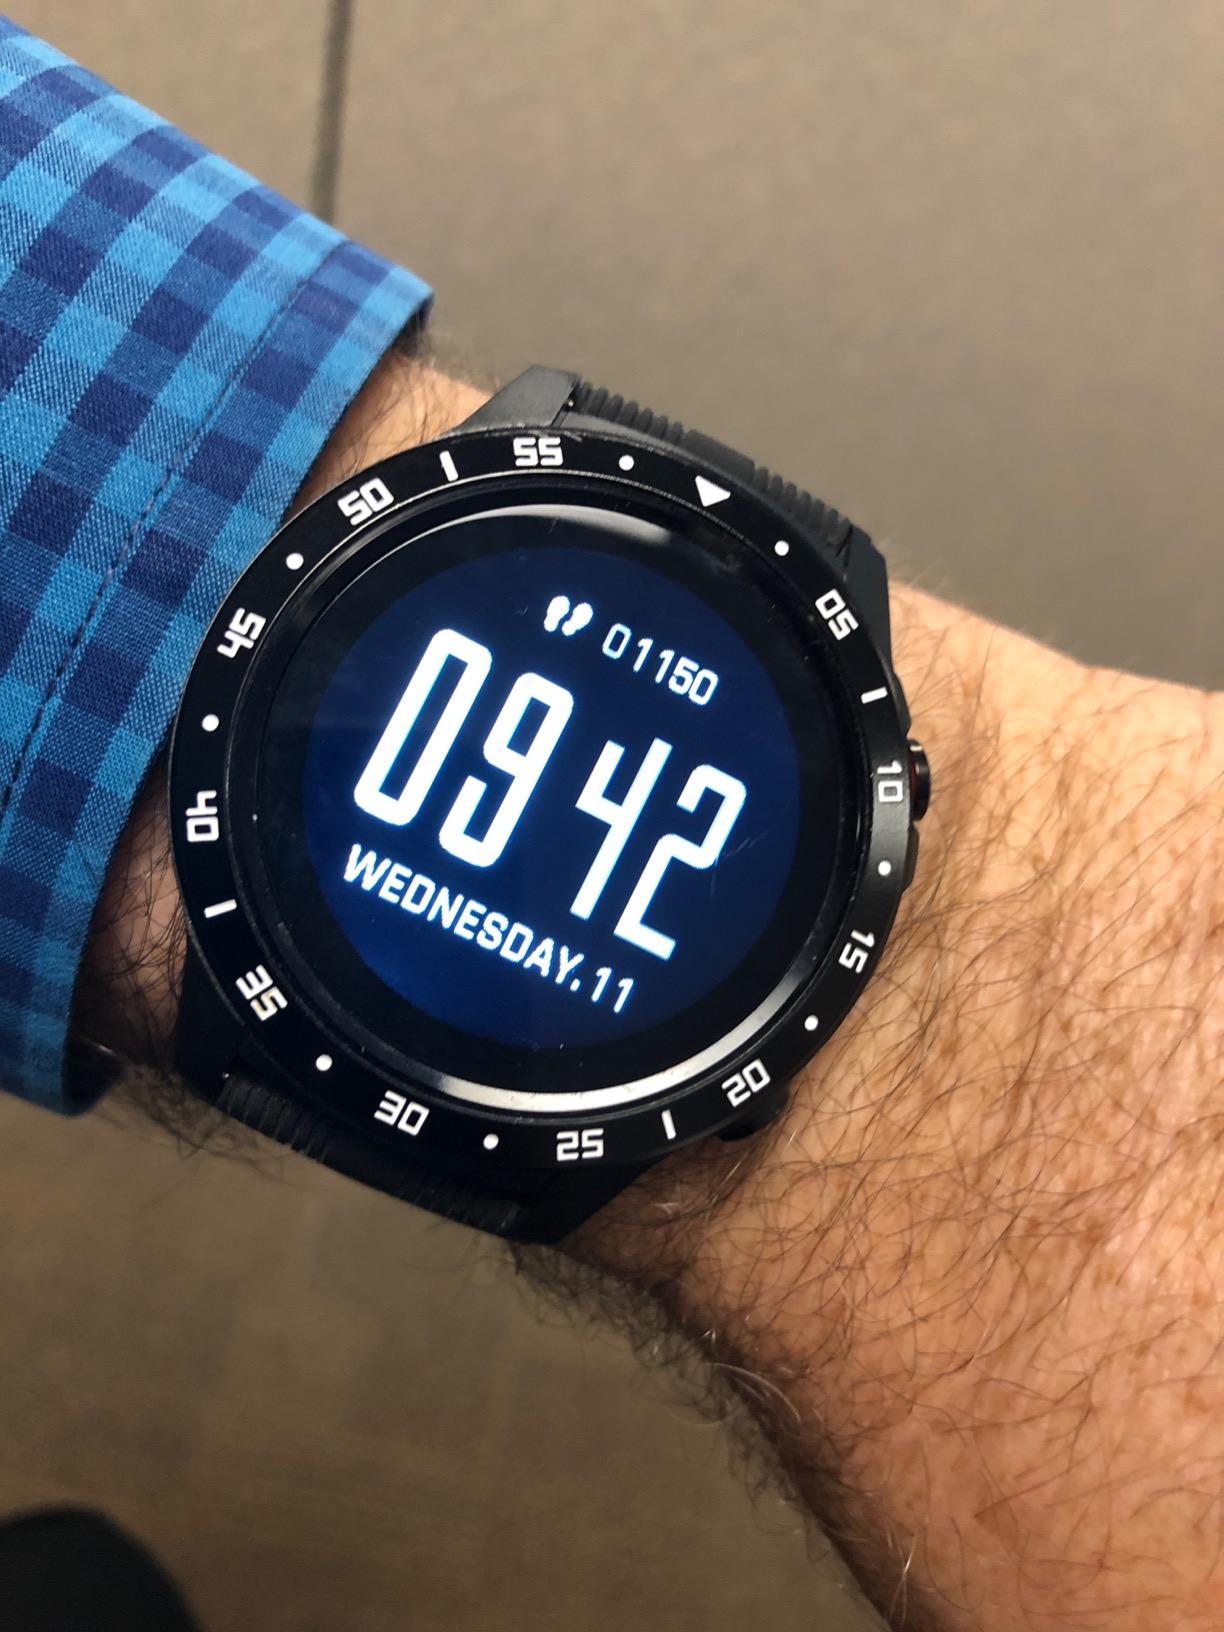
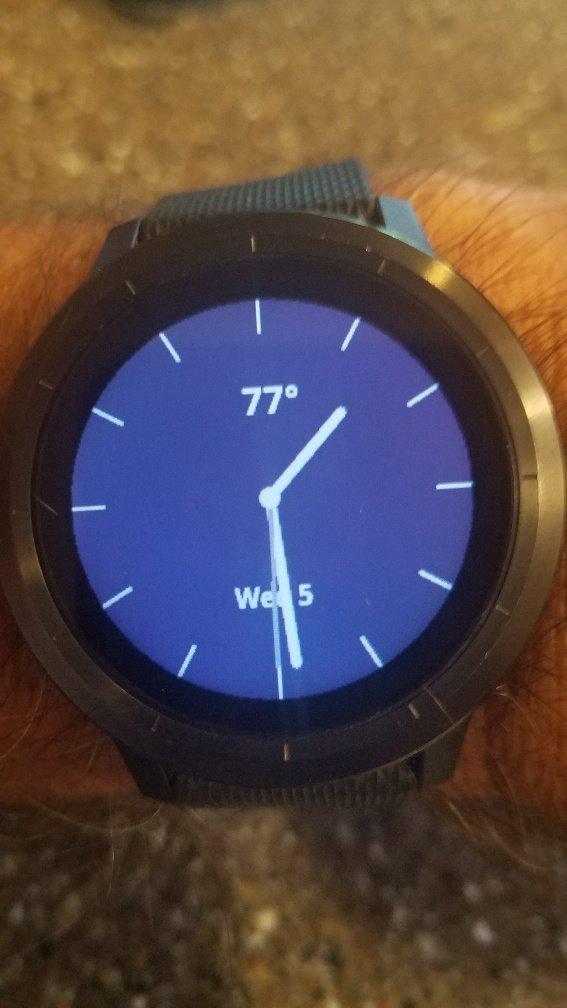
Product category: smartwatch
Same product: no